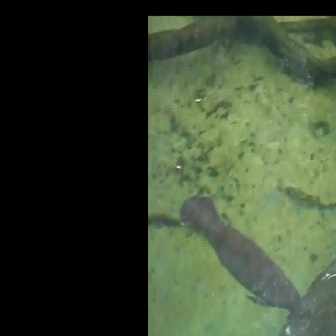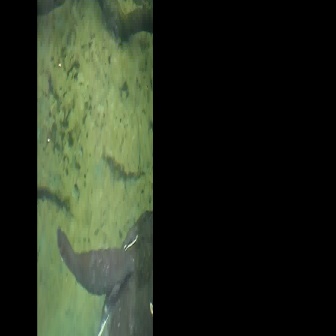
  Please identify the target specified by the bounding box [180,193,302,316] in the first image and locate it in the second image. Return the coordinates in [x_min,y_min,x_max,y_max] format.
Answer: [56,224,134,301]